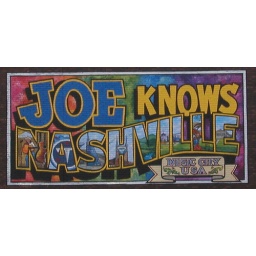
A sign painted on a brick wall in Nashville.